Maria Garcia (activist)

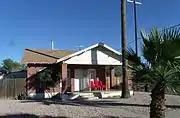
The Albert and Mary García House

In 2018, María García was inducted into the Arizona Women's Hall of Fame.